Volodymyr Vynnychenko

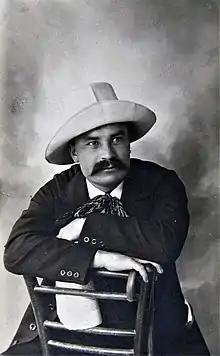
Vynnychenko in the 1910s

In 1900 Vynnychenko joined the Revolutionary Ukrainian Party (RUP) and enrolled in the law department at Kiev University, but in 1902 or 1903 he was expelled for participation in revolutionary activities. As a member of the RUP he provided political agitation and propaganda among the Kievan workers and peasants from Poltava and was jailed for several months in Lukyanivska Prison. He managed to escape from his incarceration. In 1902 Vynnychenko published in "Kievskaya starina" his first novel "Beauty and strength", after which he became known as a writer. Afterward, due to a new arrest he was forcibly drafted into a punitive battalion in the Russian Imperial army where he began to agitate soldiers with revolutionary propaganda. Tipped off that his arrest was imminent, Vynnychenko illegally fled to eastern Galicia, Austria-Hungary. When trying to return to Russian Ukraine with revolutionary literature, Vynnychenko was arrested and jailed in Kiev for two years with a threat to spend the rest of his life in katorga. After his release in 1905, he passed his exams for a law degree in Kiev University.